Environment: real
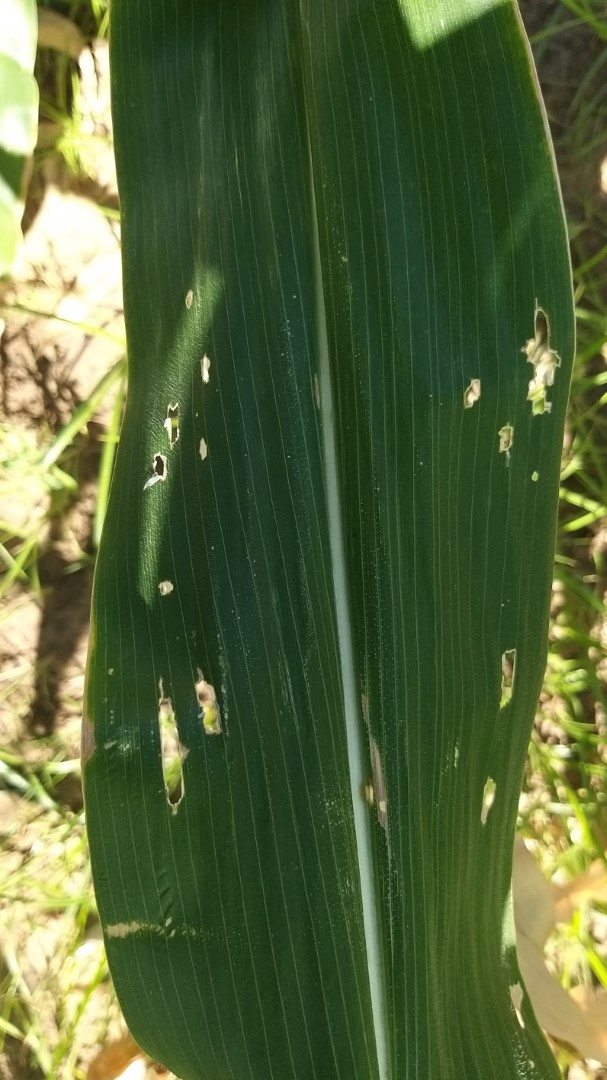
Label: fall_armyworm